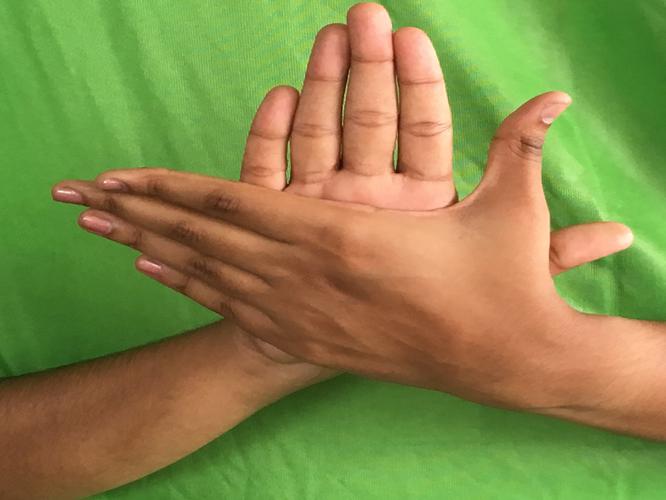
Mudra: Chakra
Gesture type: double_hand